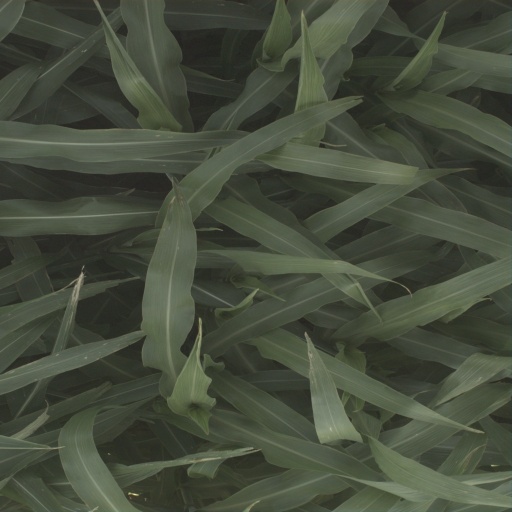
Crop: sorghum